Dali (goddess)

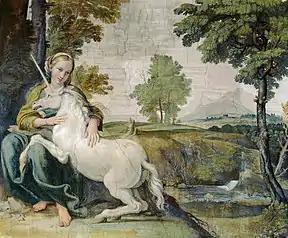
Fresco of a woman holding a unicorn

Tuite compared Dali in her role as the mother of Amirani to the Greek Nereid Thetis, mother of Achilles. Each goddess took a mortal for a lover and bore a demi-god son. Their sons were destined to be warriors of enormous power, possibly enough to challenge the creator deity of their respective mythologies. Although extremely formidable, neither attains his full potential, and both are eventually defeated. Tuite posits that the similarity between the two myths is indicative of prehistoric contact between the ancient Greek and Caucasian peoples.